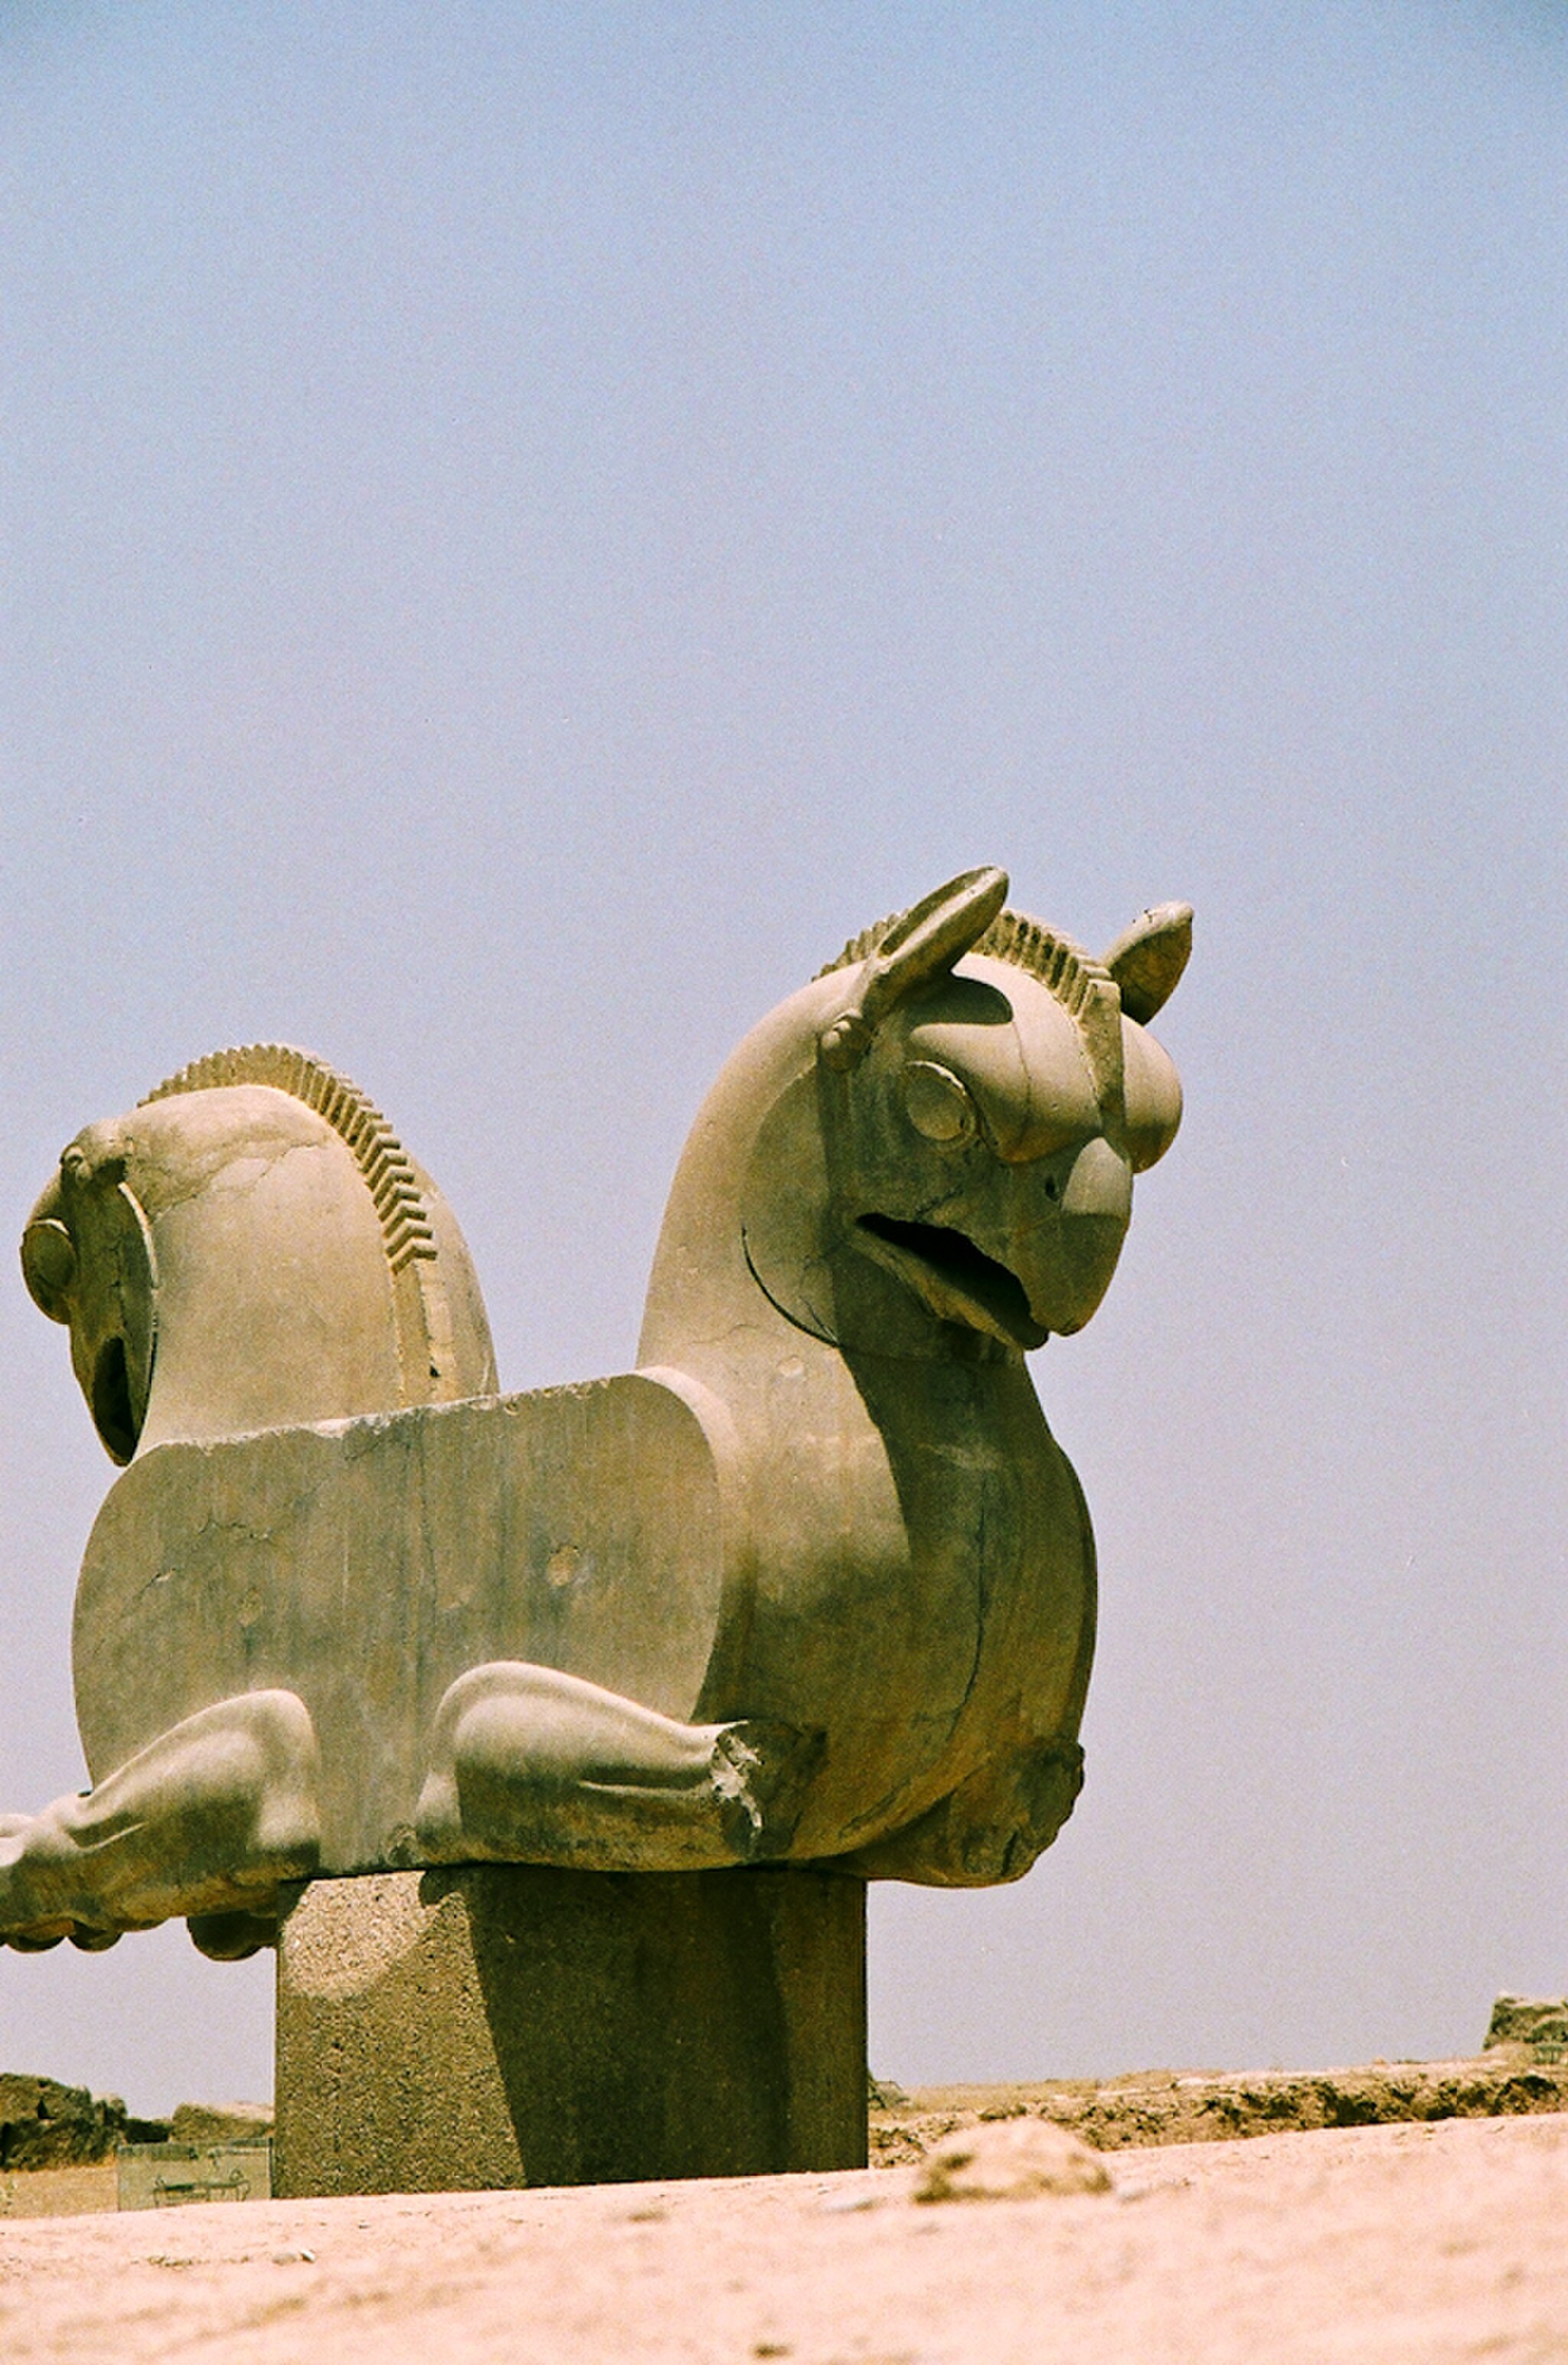
Title: Persepolis (4368742159)
Description: The one remaining column head of a Griffin
Date: 2010-02-18 20:57
Categories: Griffin capitals in Persepolis, Flickr images reviewed by FlickreviewR 2, 2010 in Persepolis, Photographs by Bijan Tehrani